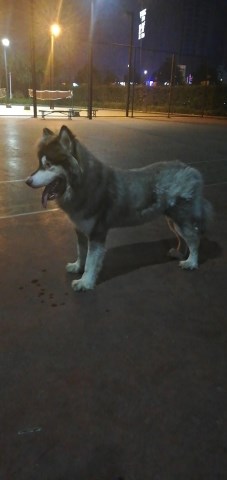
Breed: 1324-n000004-malamute